Describe the emotion expressed in this image:  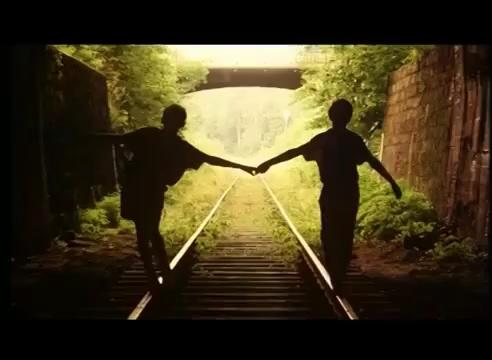
This person displays Fear, valence and arousal with low intensity.